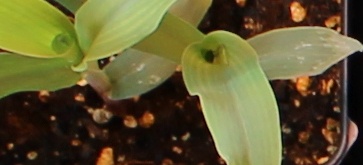
Label: Corn